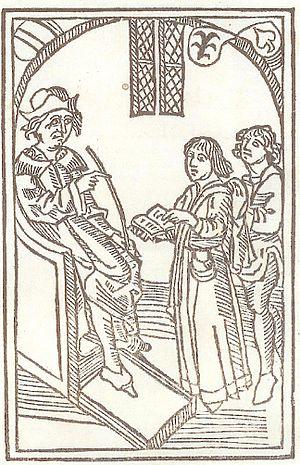
Ulrich Molitor est un médecin allemand du Decretorum, avocat et procureur, et théoricien des sorcières.